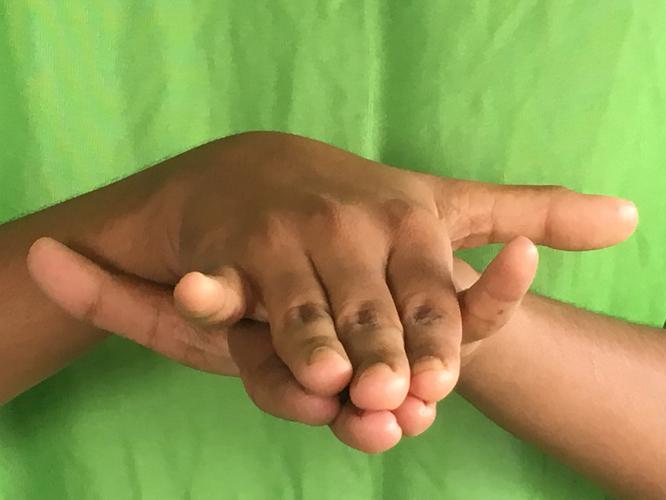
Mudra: Varaha
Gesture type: double_hand